Heath Ceramics

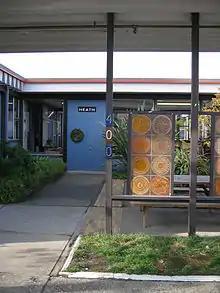
Factory in Sausalito

After Edith Heath exhibited her work at her first solo show at the Palace of Fine Arts in San Francisco in 1944, a buyer from San Francisco retailer Gump's approached her to supply their store with her hand-thrown pottery using the company's pottery studio in San Francisco, and she accepted the opportunity.